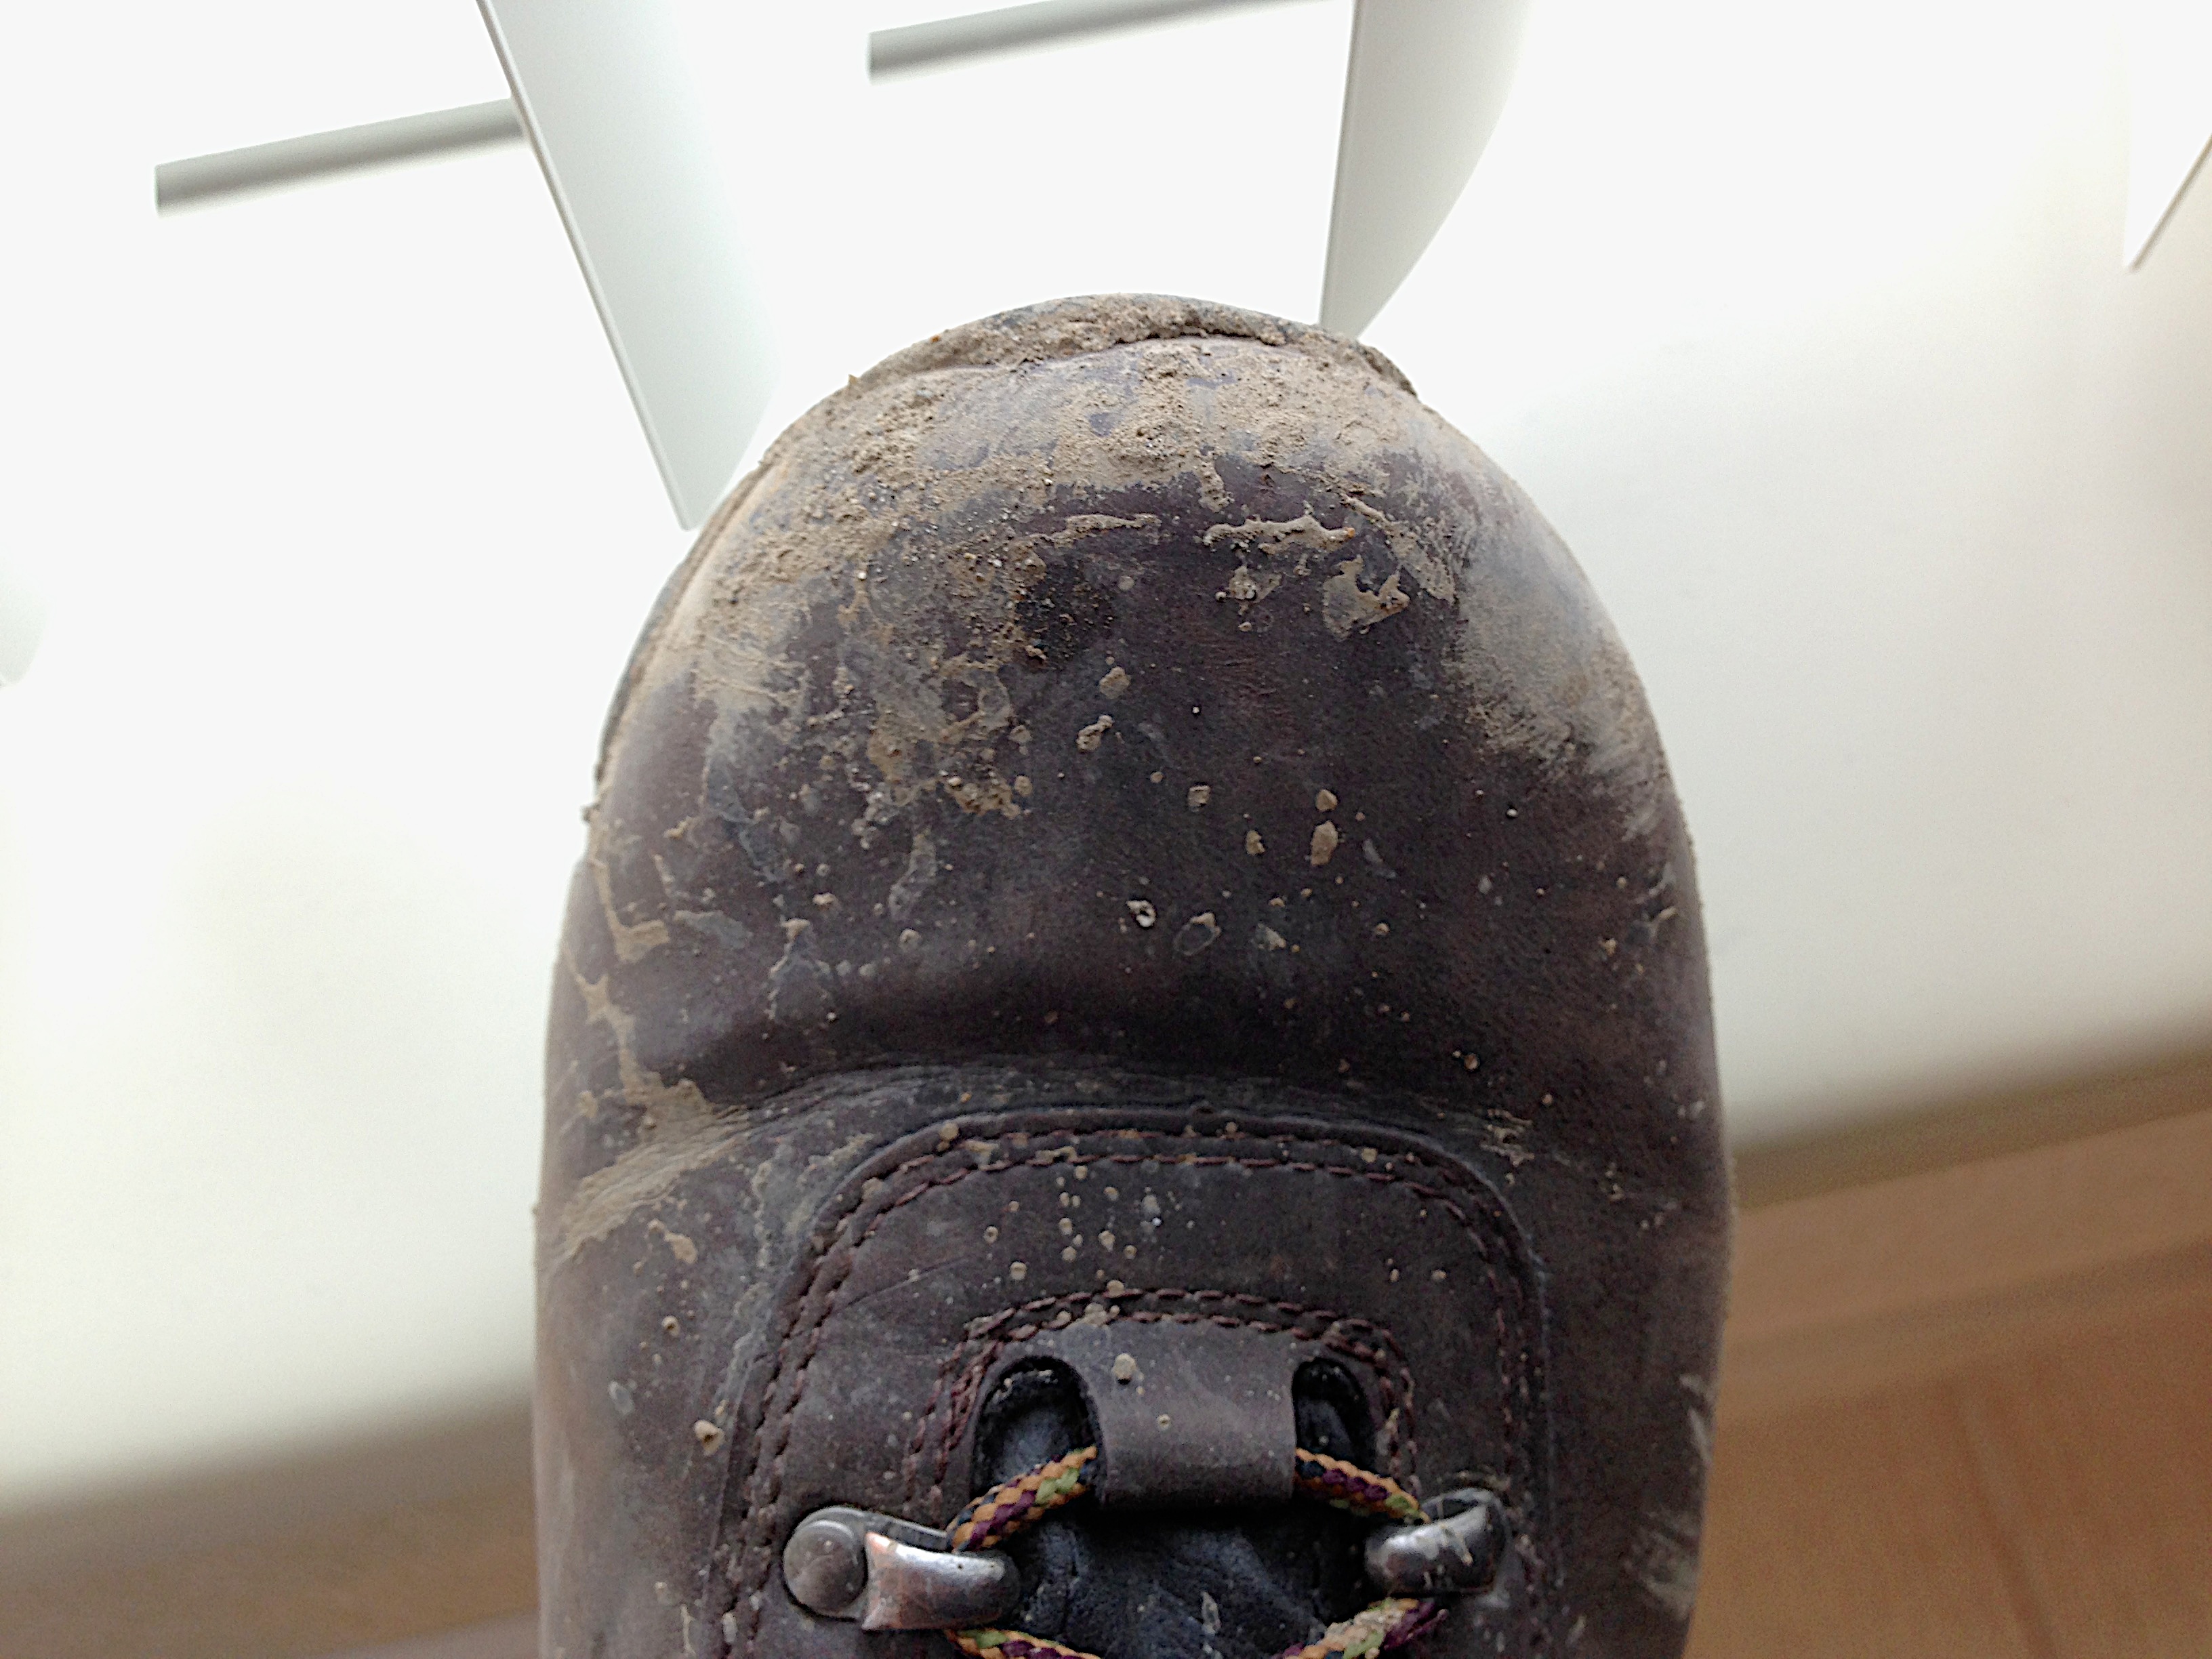
shoe, wheel, mud, lighting, sculpture, art, footwear, iron, 2015365